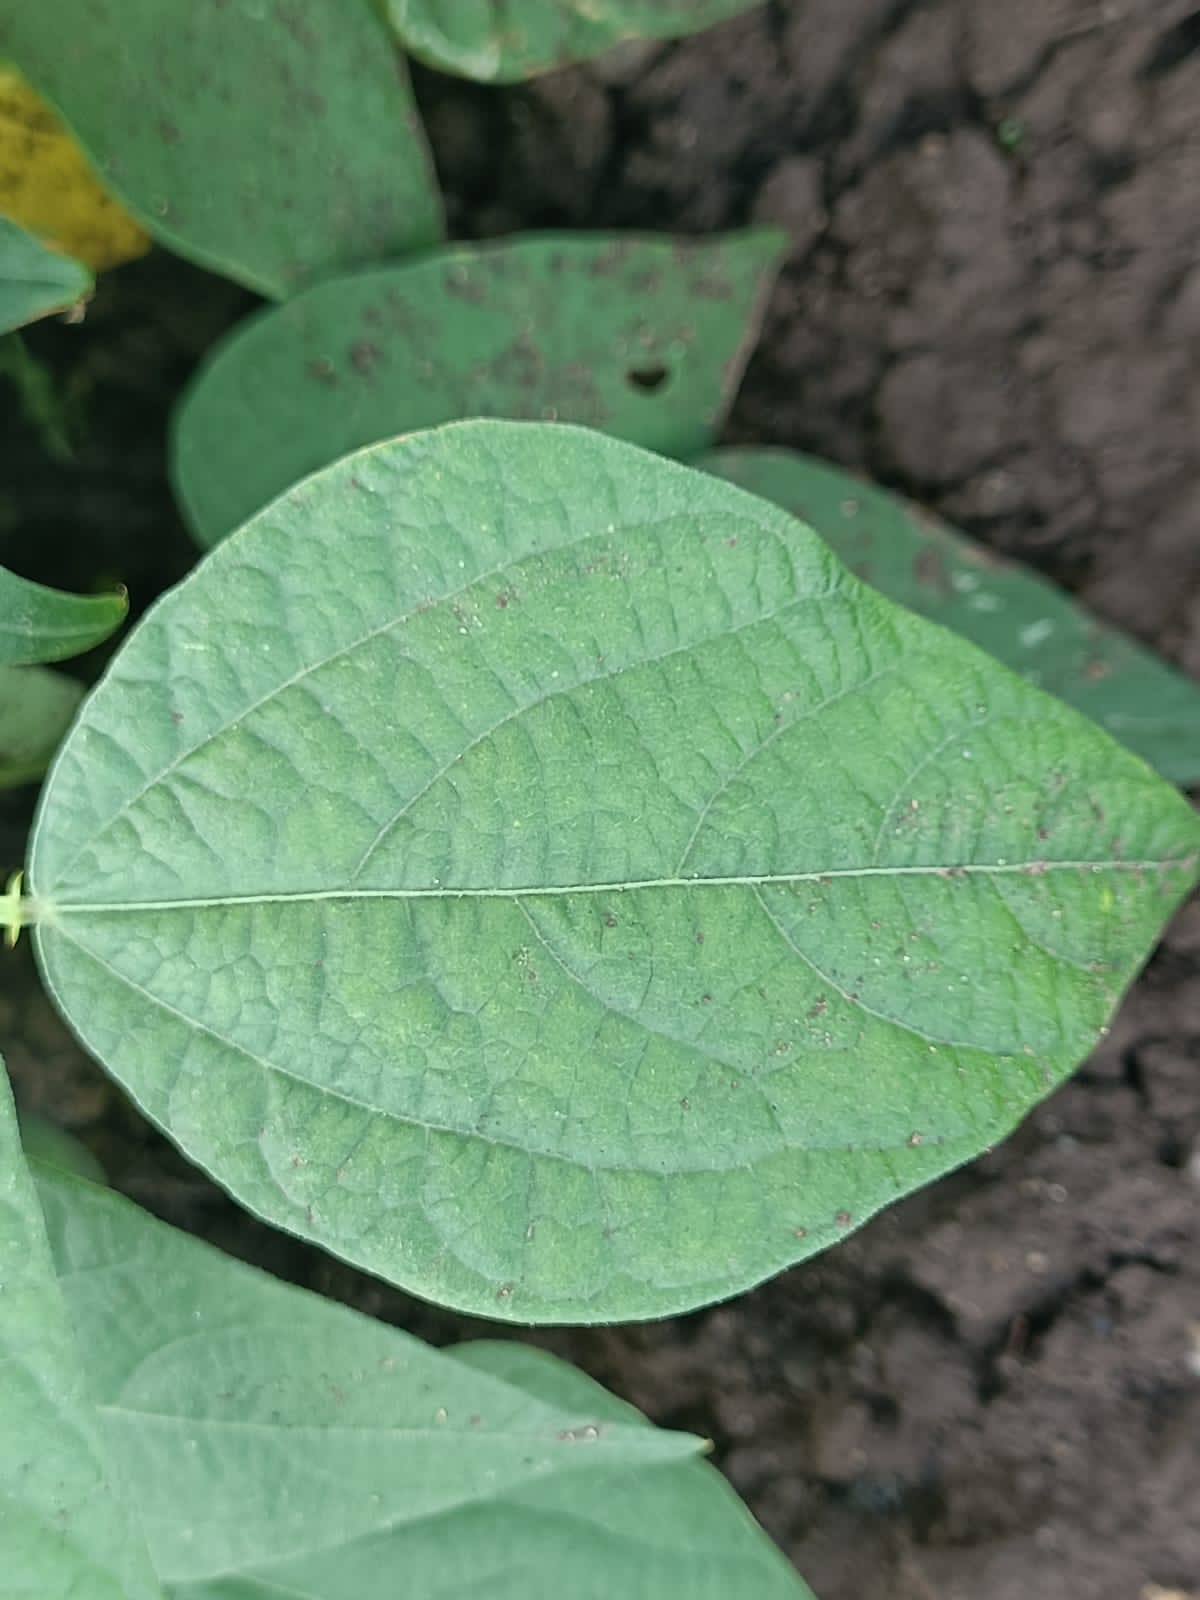
Label: Healthy